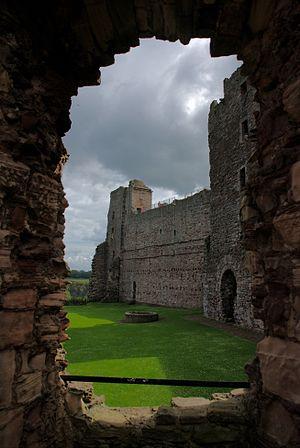
Le château de Tantallon est une forteresse du milieu du XIVᵉ siècle, située à cinq kilomètres à l’est de North Berwick, dans l’East Lothian en Écosse. Il se dresse sur un promontoire donnant sur le Firth of Forth, au sud de l’île de Bass Rock. Dernier château entouré d’une courtine à avoir été construit en Écosse, Tantallon ne possède en réalité qu’un seul mur d’enceinte protégeant l’accès au promontoire, les trois autres côtés étant naturellement défendus par des falaises donnant sur la mer.